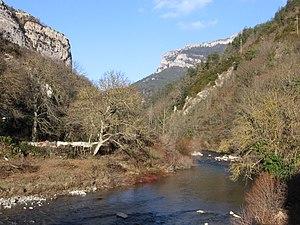
Les traités de Bonne Correspondance sont des accords établis sous l'Ancien Régime par les Basques de France et ceux d'Espagne, destinés à garantir la continuité de leurs relations économiques en dépit des guerres entre les deux pays.
La vallée de Roncal est la plus orientale des vallées pyrénéennes de la Navarre, et constitue une mancomunidad, dont le chef-lieu est le village de Roncal.
Roncal-Salazar est une comarque de la Communauté forale et province de Navarre, en Espagne. Le nom basque de la comarque est Zaraitzu-Erronkari.